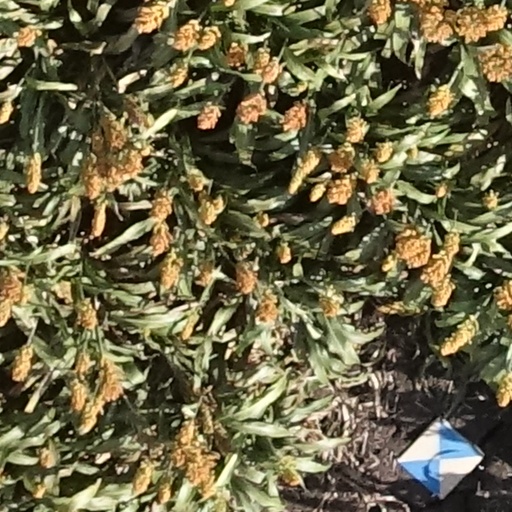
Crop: sorghum